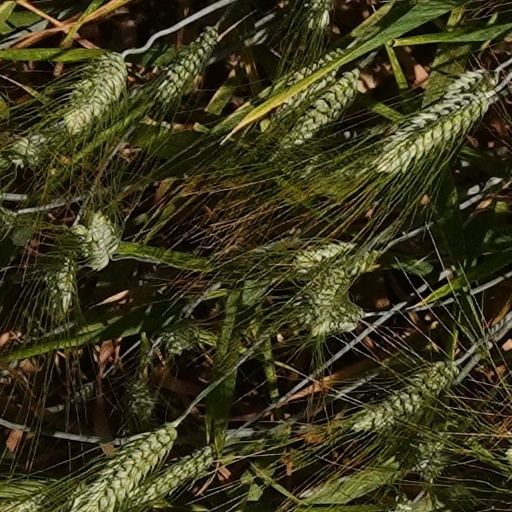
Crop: wheat